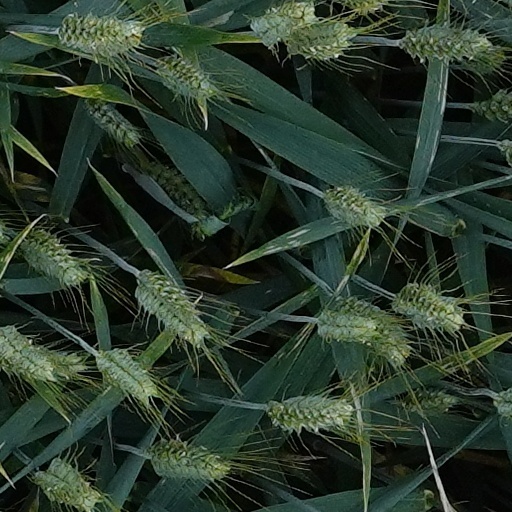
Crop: wheat